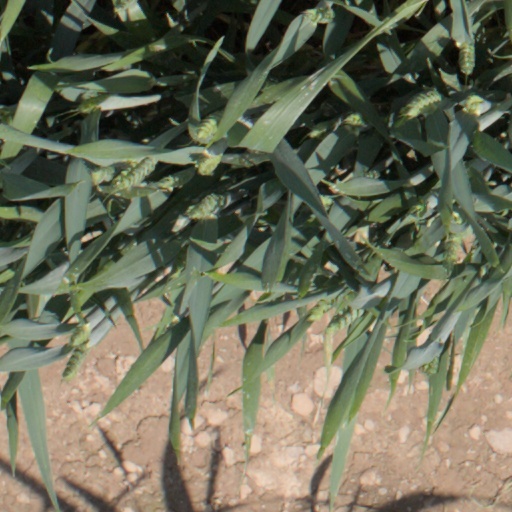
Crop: wheat